Stoney Trail

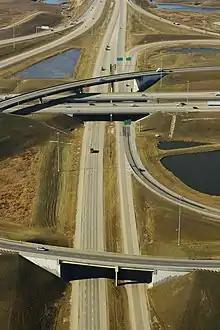
Looking west on Stoney Trail NE at its interchange with Deerfoot Trail

Construction of the northeast portion of the freeway began in 2007 and opened to traffic on November 2, 2009, connecting the Deerfoot Trail interchange to 17 Avenue SE (formerly Highway 1A). In December 2005, Calgary had announced it was in talks with the province to expedite construction, and on February 22, 2007, Alberta's Ministry of Infrastructure and Transportation awarded a contract to the Stoney Trail Group public-private partnership consortium (P3) for construction of the project's first stage, and maintenance of the northwest and northeast sections of the ring road for 30 years following completion.